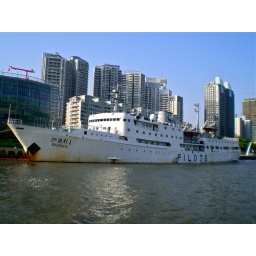
Pilots boat near the cruise terminal on the Huangpu river in Shanghai China